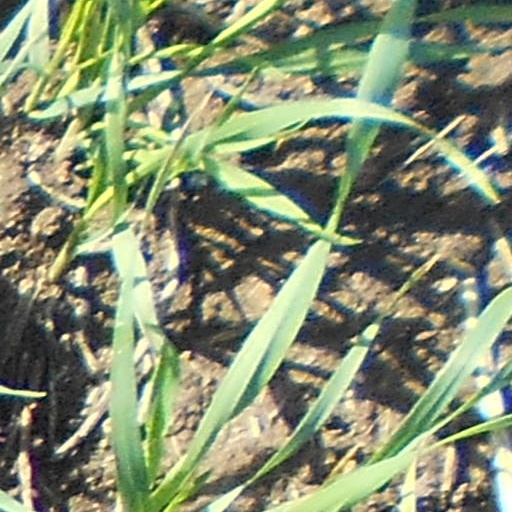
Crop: wheat